Clathrochelate

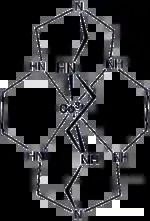
Structure of a clathrochelate complex, .

In coordination chemistry, clathrochelates are ligands that encapsulate metal ions. Chelating ligands bind to metals more strongly than related monodentate ligands, and macrocyclic ligands bind more strongly than typical chelating ligands. It follows that bi- or polymacrocyclic ligands would bind to metals particularly strongly. Clathrochelates are usually derived from bimacrocyclic ligands.